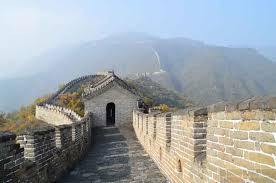
Landmark: Great Wall of China